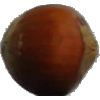
Label: Nut Forest 1